If You Don't Stop It... You'll Go Blind!!!

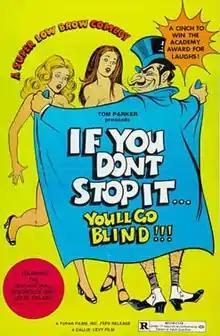
Theatrical release poster

If You Don't Stop It... You'll Go Blind!!! is a 1975 American comedy film directed by Keefe Brasselle and I. Robert Levy.